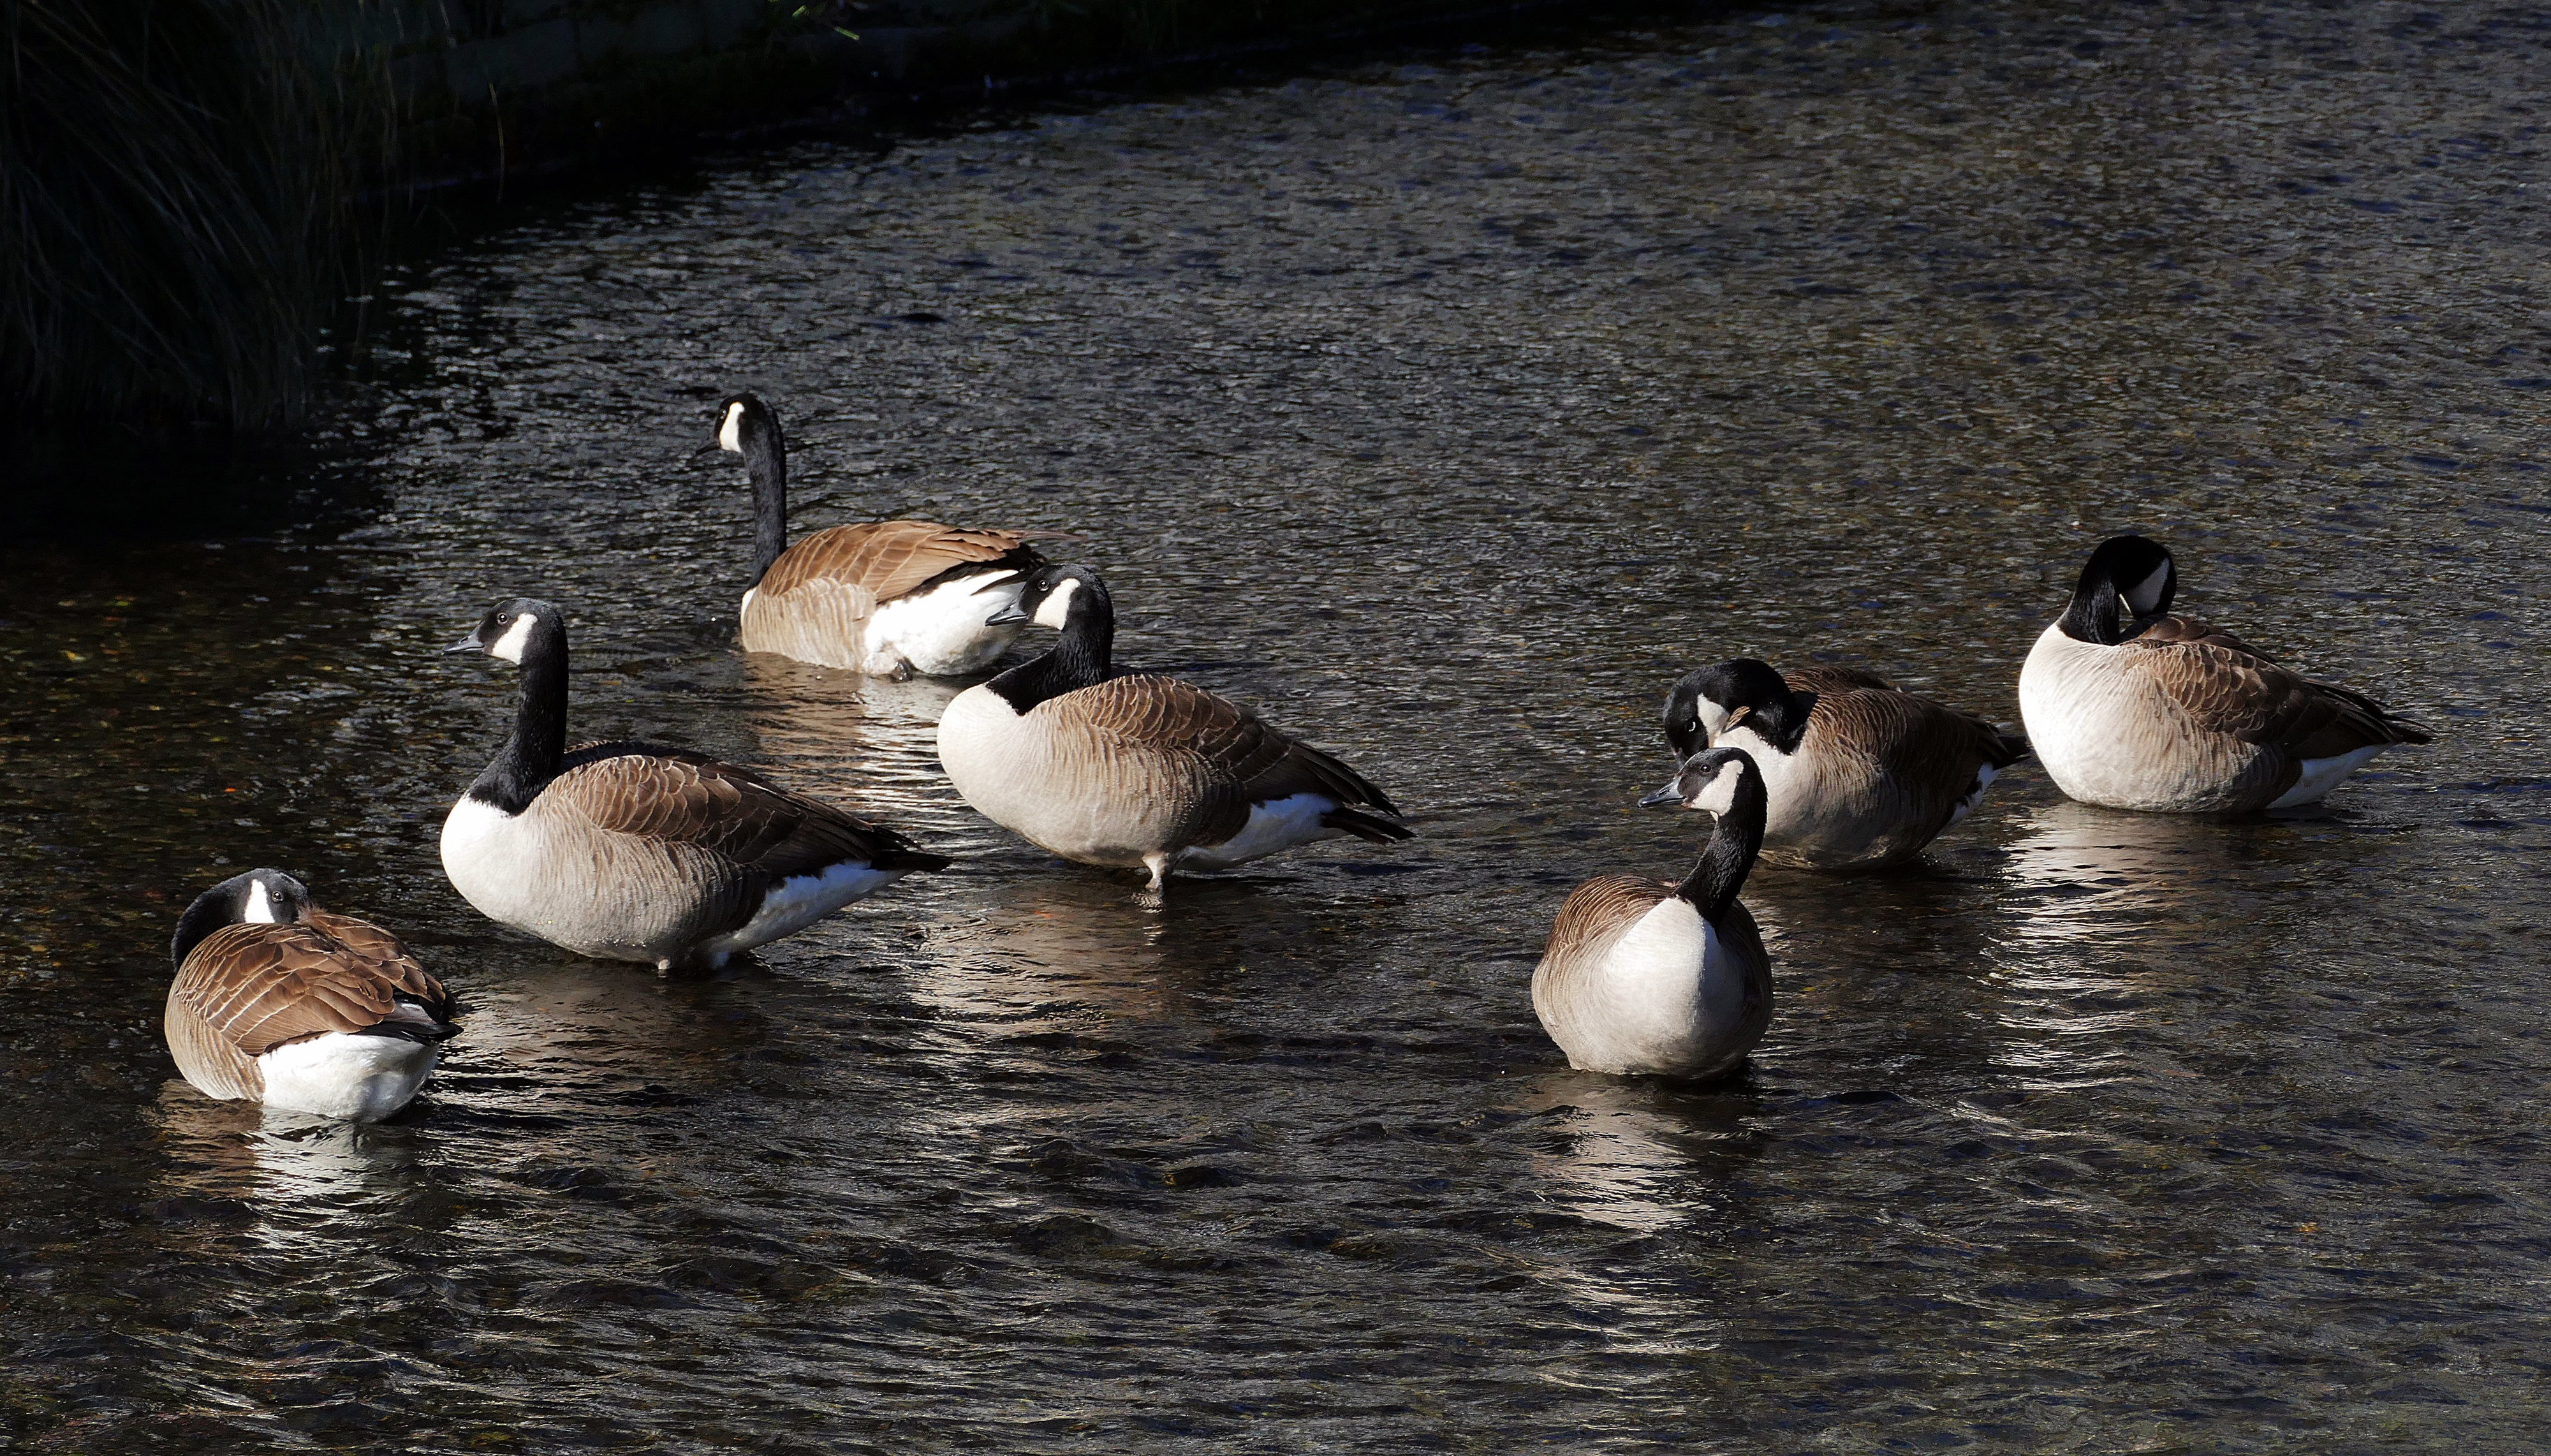
bird, wildlife, beak, fauna, birds, duck, goose, vertebrate, waterfowl, lumizfz1000, brantacanadensis, canadiangeese, water bird, ducks geese and swans